X Multiply

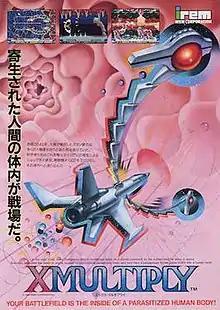
Arcade flyer

is a horizontally scrolling shooter published by Irem, and similar in style to their earlier "R-Type". In 1998, the game was released with "Image Fight" as a one-disc doublebill on PlayStation and Sega Saturn. In 2019, the game was released on the PlayStation 4 and Nintendo Switch as part of Hamster Corporation's Arcade Archives series.